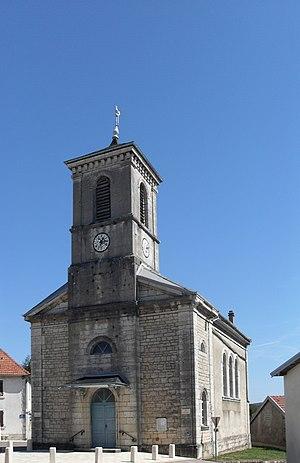
L'église luthérienne de Bondeval
Bondeval est une commune française située dans le département du Doubs, en région Bourgogne-Franche-Comté.